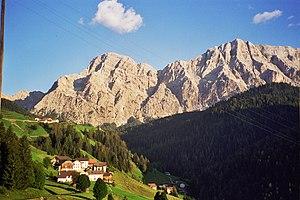
La Valle est une commune italienne d'environ 1 400 habitants située dans la province autonome de Bolzano dans la région du Trentin-Haut-Adige dans le nord-est de l'Italie.